Rolladen-Schneider LS9

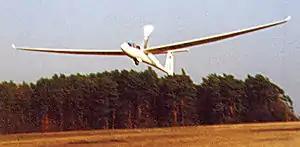

The Rolladen-Schneider LS9 is an 18 metre single-seat motor glider launched in 2000 by Rolladen-Schneider. Production ended after just 10 gliders were built, when Rolladen-Schneider went into receivership.